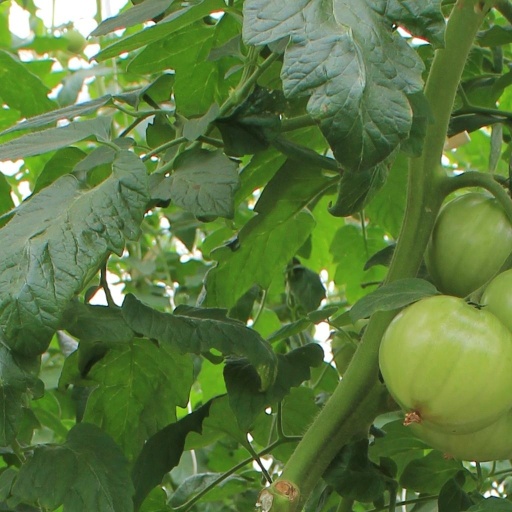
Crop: tomato